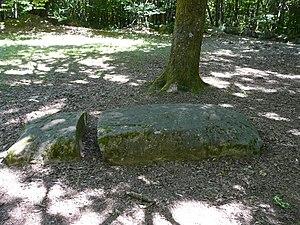
Le menhir couché et fendu du cromlech du Puy de Pauliac, Aubazines, Corrèze, France.